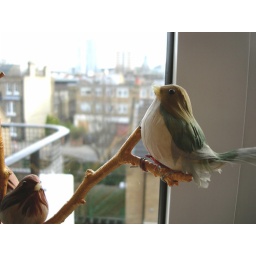
Two out of of four birds displayed on branches painted gold in plant pot, lounge shelf.